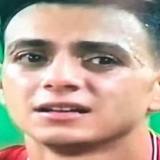
ca sĩ Soobin Hoàng Sơn